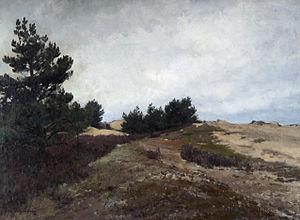
Max Hünten est un peintre allemand.